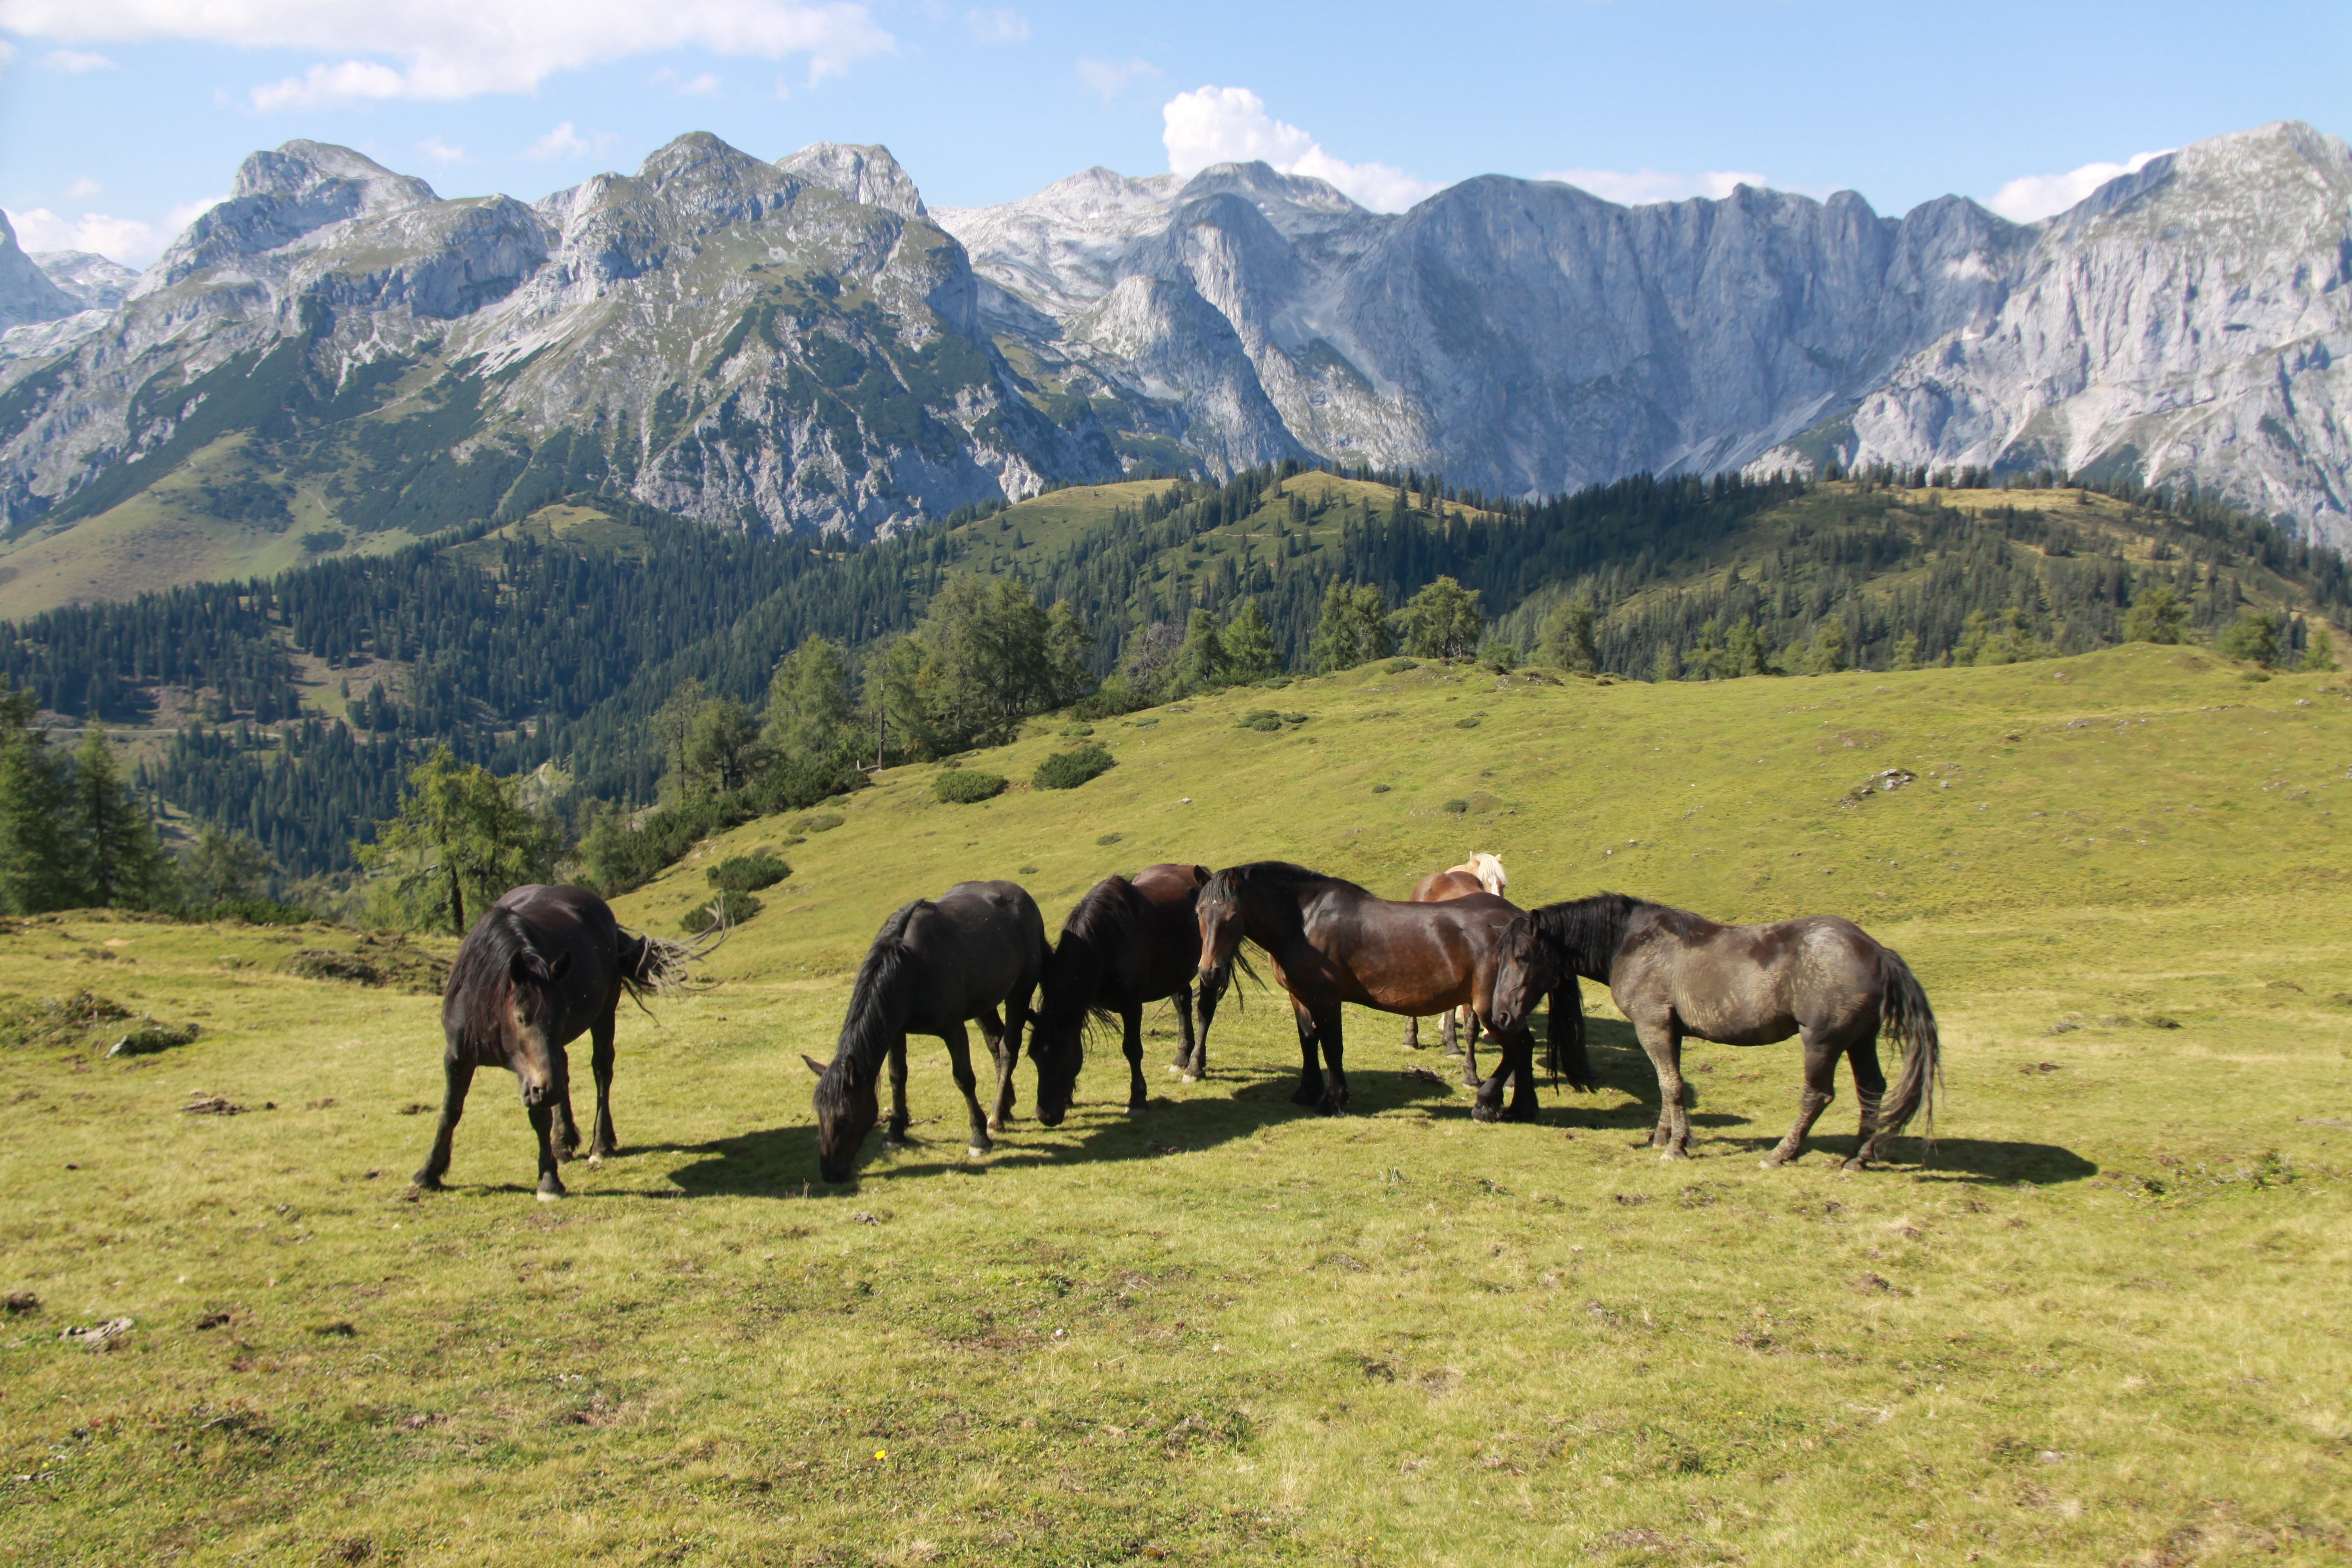
horse, pasture, mountainous landforms, wilderness, grassland, grazing, natural environment, ecosystem, herd, steppe, meadow, mustang horse, horse like mammal, mountain, prairie, plain, trail riding, landscape, mountain range, plateau, adventure, ranch, pack animal, mare